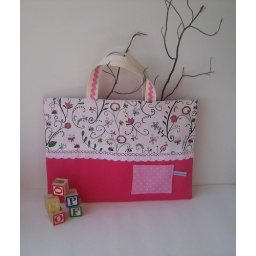
Pink, white lace. With a pocket for library card in front. Spring is here tote bag.